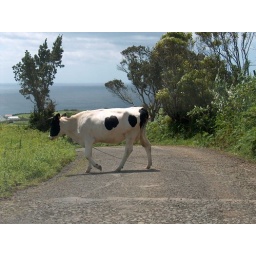
cow in azores walking through the road